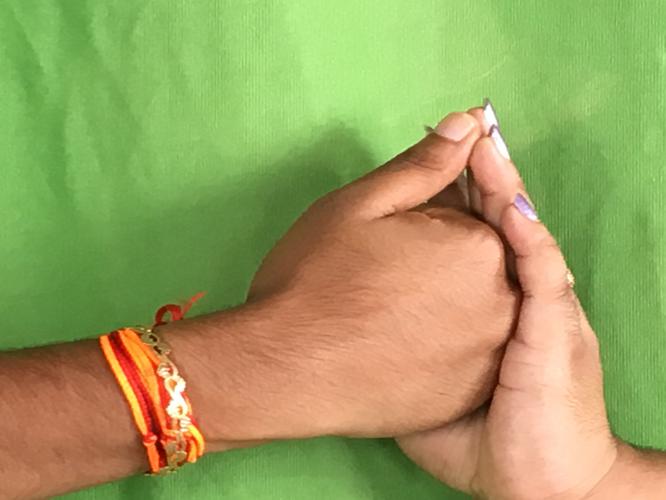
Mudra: Shanka
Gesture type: double_hand